Social media in the 2020 United States presidential election

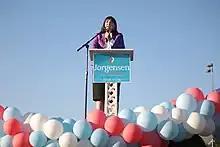
Third-party candidate Jo Jorgensen speaking at a rally, before promoting her 'Let Her Speak' message

Front runner of the third party race, libertarian Jo Jorgensen's most prominent social media moment was her announcement that she was going to cancel her 'Let Her Speak' rally after being bitten by a bat. Jo's 'Let Her Speak' rally and movement gained traction online as she wanted a place in the presidential debates next to Trump and Biden after securing her spot on the ballots of all fifty states.